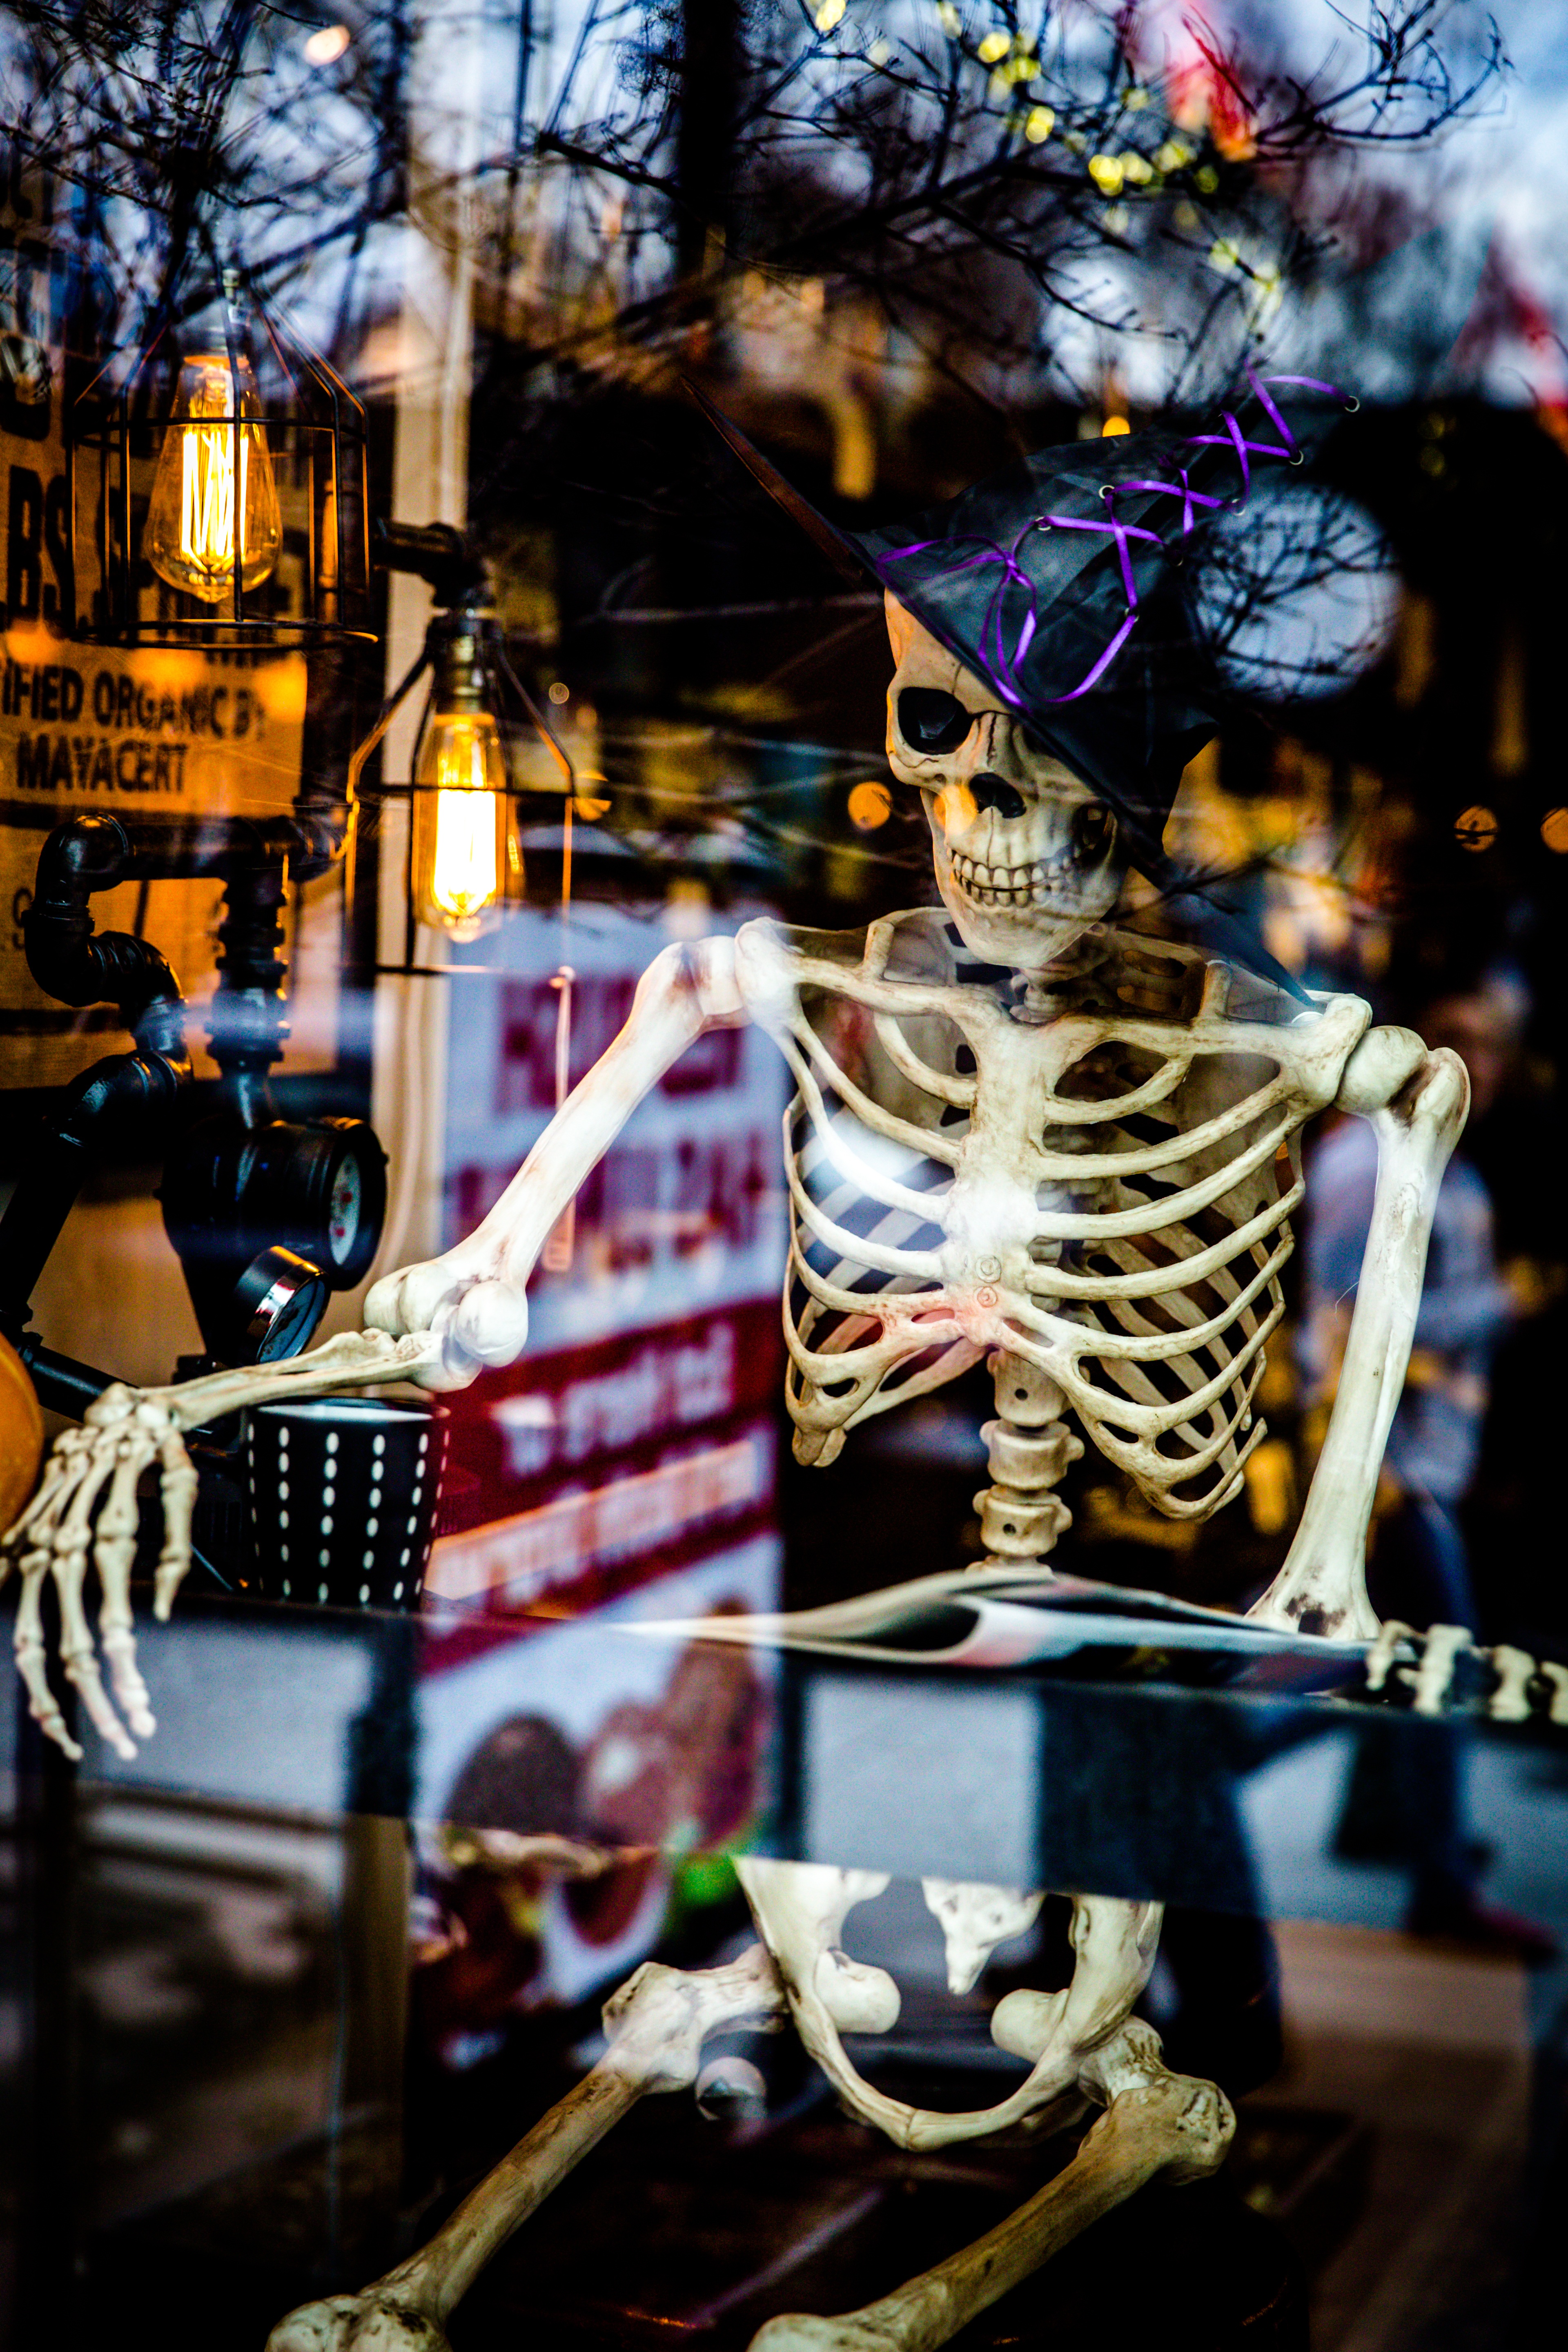
spooky, spring, carnival, color, halloween, skull, festival, scary, fear, fun, skeleton, bones, horror, haunted, october, fright